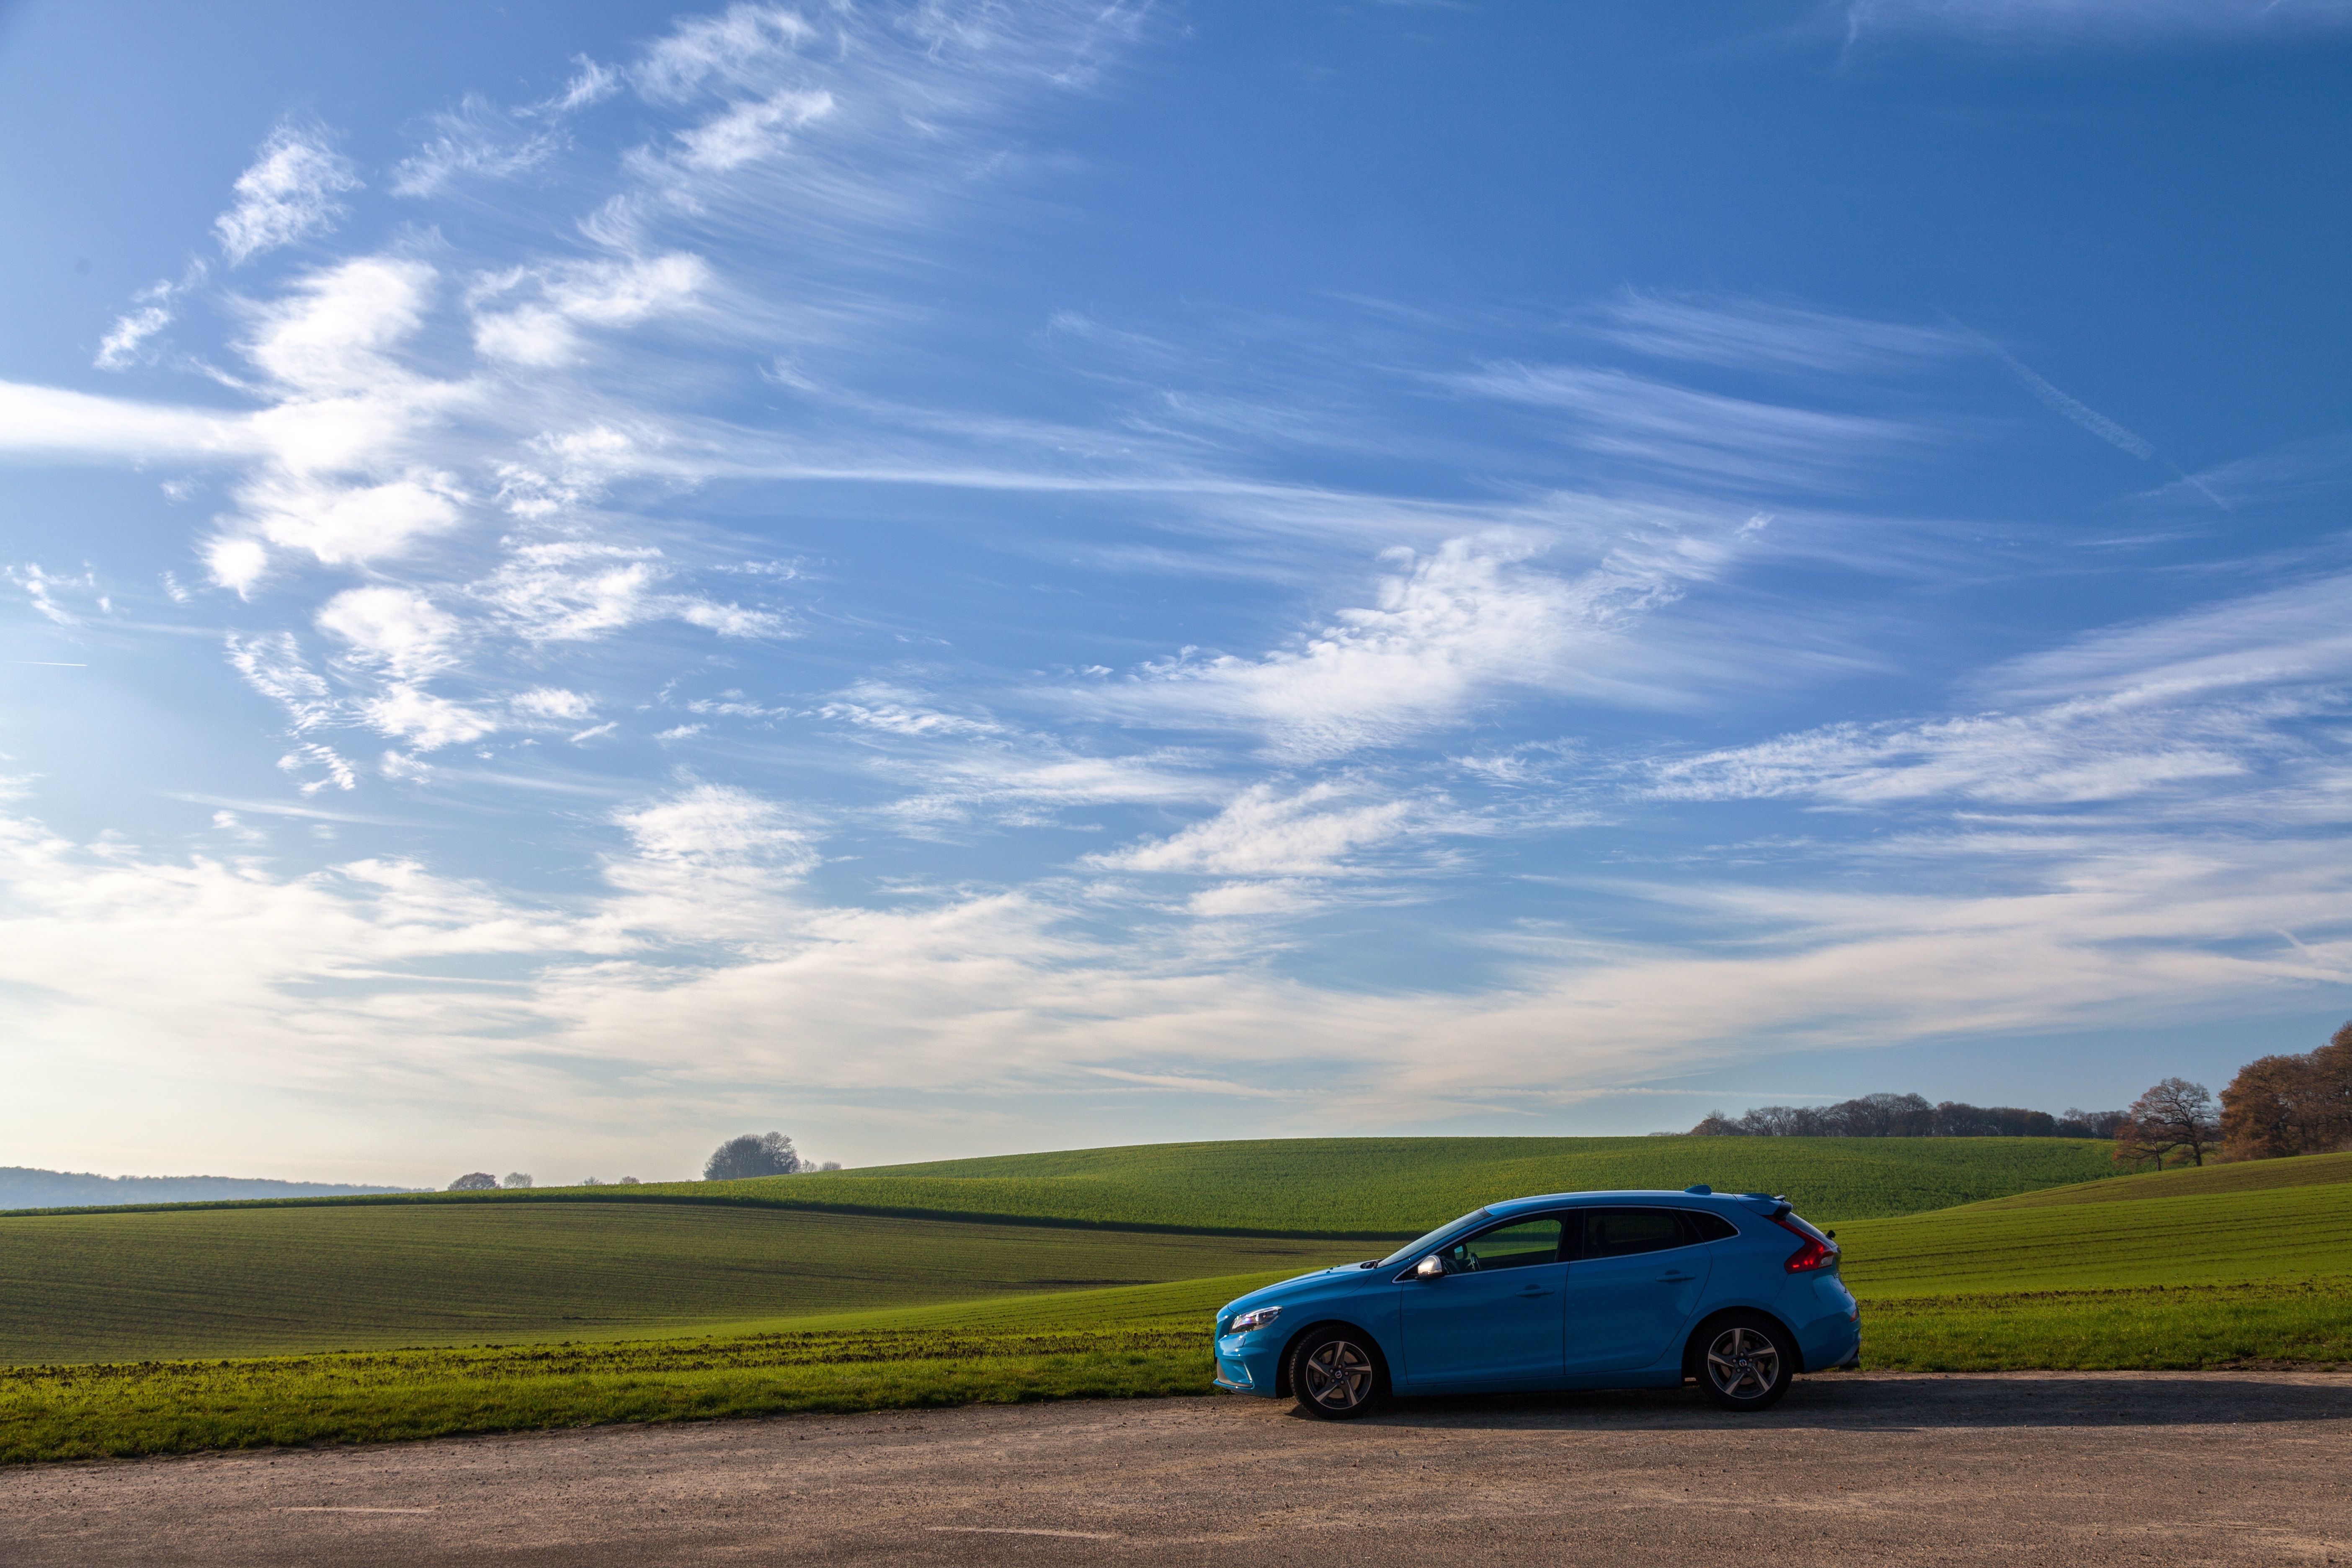
horizon, cloud, sky, car, field, automobile, driving, travel, dusk, transportation, transport, vehicle, drive, auto, plain, grassland, parked, blue car, atmosphere of earth, computer wallpaper